Gilbert Stuart

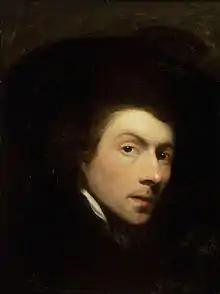
Self-portrait, painted in 1778

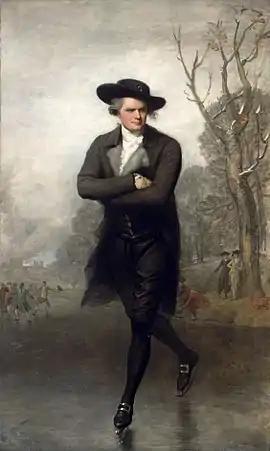
"The Skater", a 1782 portrait of Sir William Grant

Stuart's prospects as a portraitist were jeopardized by the onset of the American Revolution and its social disruptions. Although he was a patriot, he departed for England in 1775 following the example set by John Singleton Copley. His painting style during this period began to develop beyond the relatively hard-edged and linear style that he had learned from Alexander. He was unsuccessful at first in pursuit of his vocation, but he became a protégé of Benjamin West in 1777 and studied with him for the next six years. The relationship was beneficial, with Stuart exhibiting for the first time at the Royal Academy in spring of 1777.